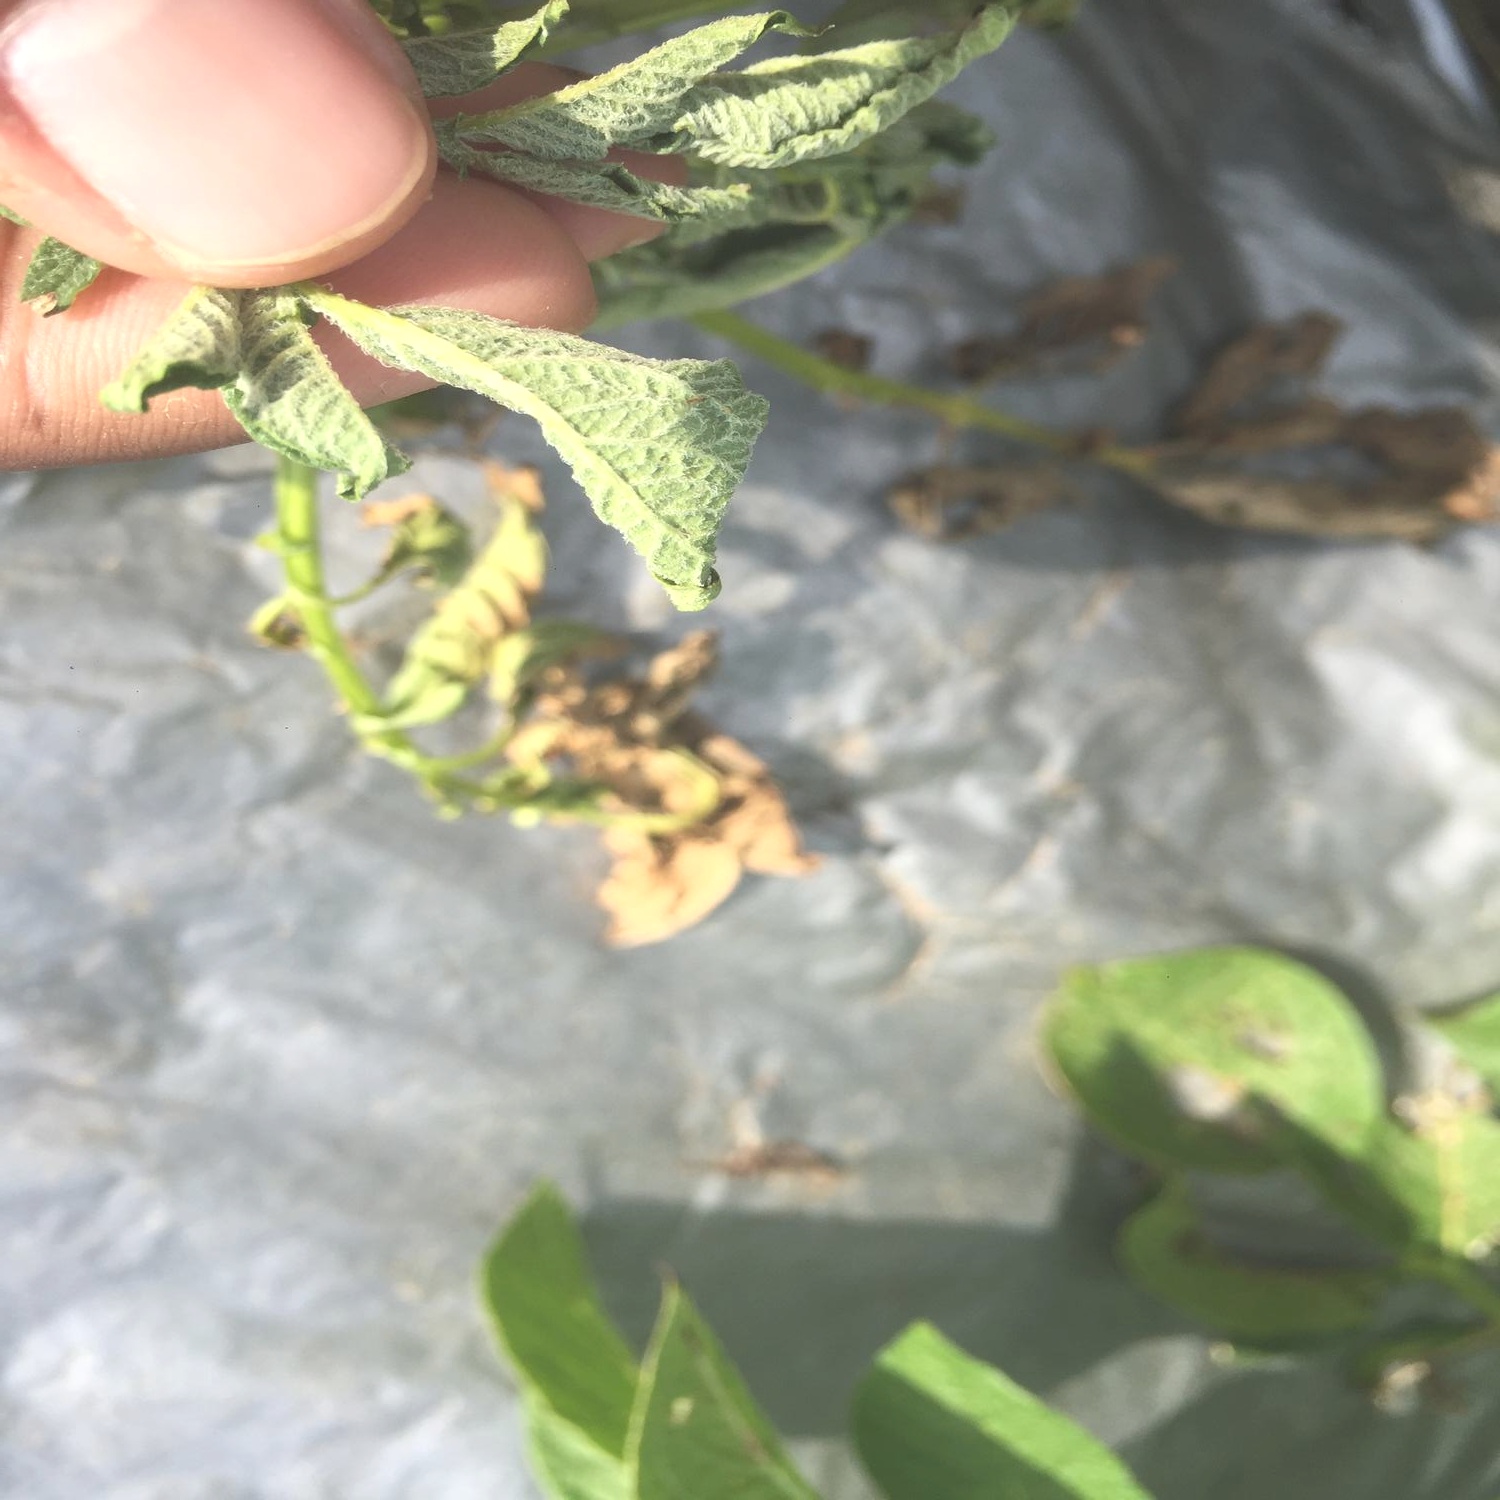
Etiqueta: Pudricion_Parda